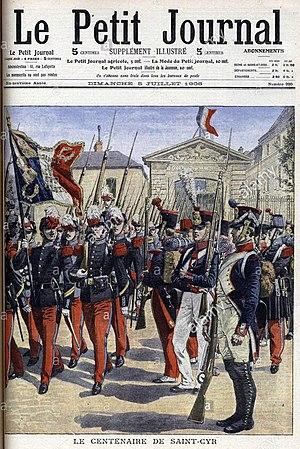
Le Petit Journal
Amédée Jean Mollard est un officier général de l'armée de terre française, né le 19 mars 1879 et mort le 9 février 1964. Au cours d'une carrière de plus de 40 années, il s'est illustré au cours des campagnes du Maroc, de deux Guerres Mondiales et par sa participation active à la Résistance française.